Nissan Bluebird

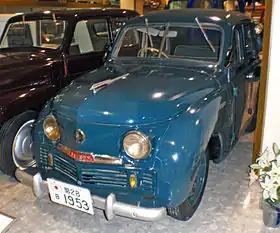
1953 Datsun DB-4

Nissan resumed automobile production starting in November 1947 with the Datsun DA series. The DA was a very modest and simple car based on the Type 17, with bodywork made partially of wood as a result of materials shortages. The better equipped and more modern looking DB "Deluxe" series was added in March 1948. Nissan also offered commercial vehicles, and the DA was sold as the Datsun 1121 truck, which was essentially the DA with a shortened cab for the front seat and an exposed cargo area attached to the chassis. An open-top roadster/convertible called the Datsun DC-3 appeared 12 January 1952, largely created by Yuichi Ohta. Yuichi was the son of Hiro Ohta, who founded the Ohta Jidosha car company, which produced cars in Japan between 1934 and 1957, until it became part of Tokyu Kogyo Kurogane shortly thereafter. The Datsun DS appeared in 1950, replacing the DA series as Datsun's Standard Sedan.